Exam invigilator

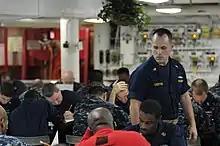
A proctor invigilating an exam in the US Navy

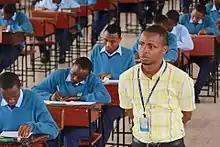
An invigilator proctoring an exam in Tanzania

An exam invigilator, exam proctor or exam supervisor is someone appointed by an educational institution or an examination board to maintain proper conduct in a particular examination in accordance with exam regulations. Typically, the main duty of an exam invigilator is to watch examination candidates to prevent cheating. The purpose of exam invigilating is to ensure each candidate sits the examination under equal conditions.